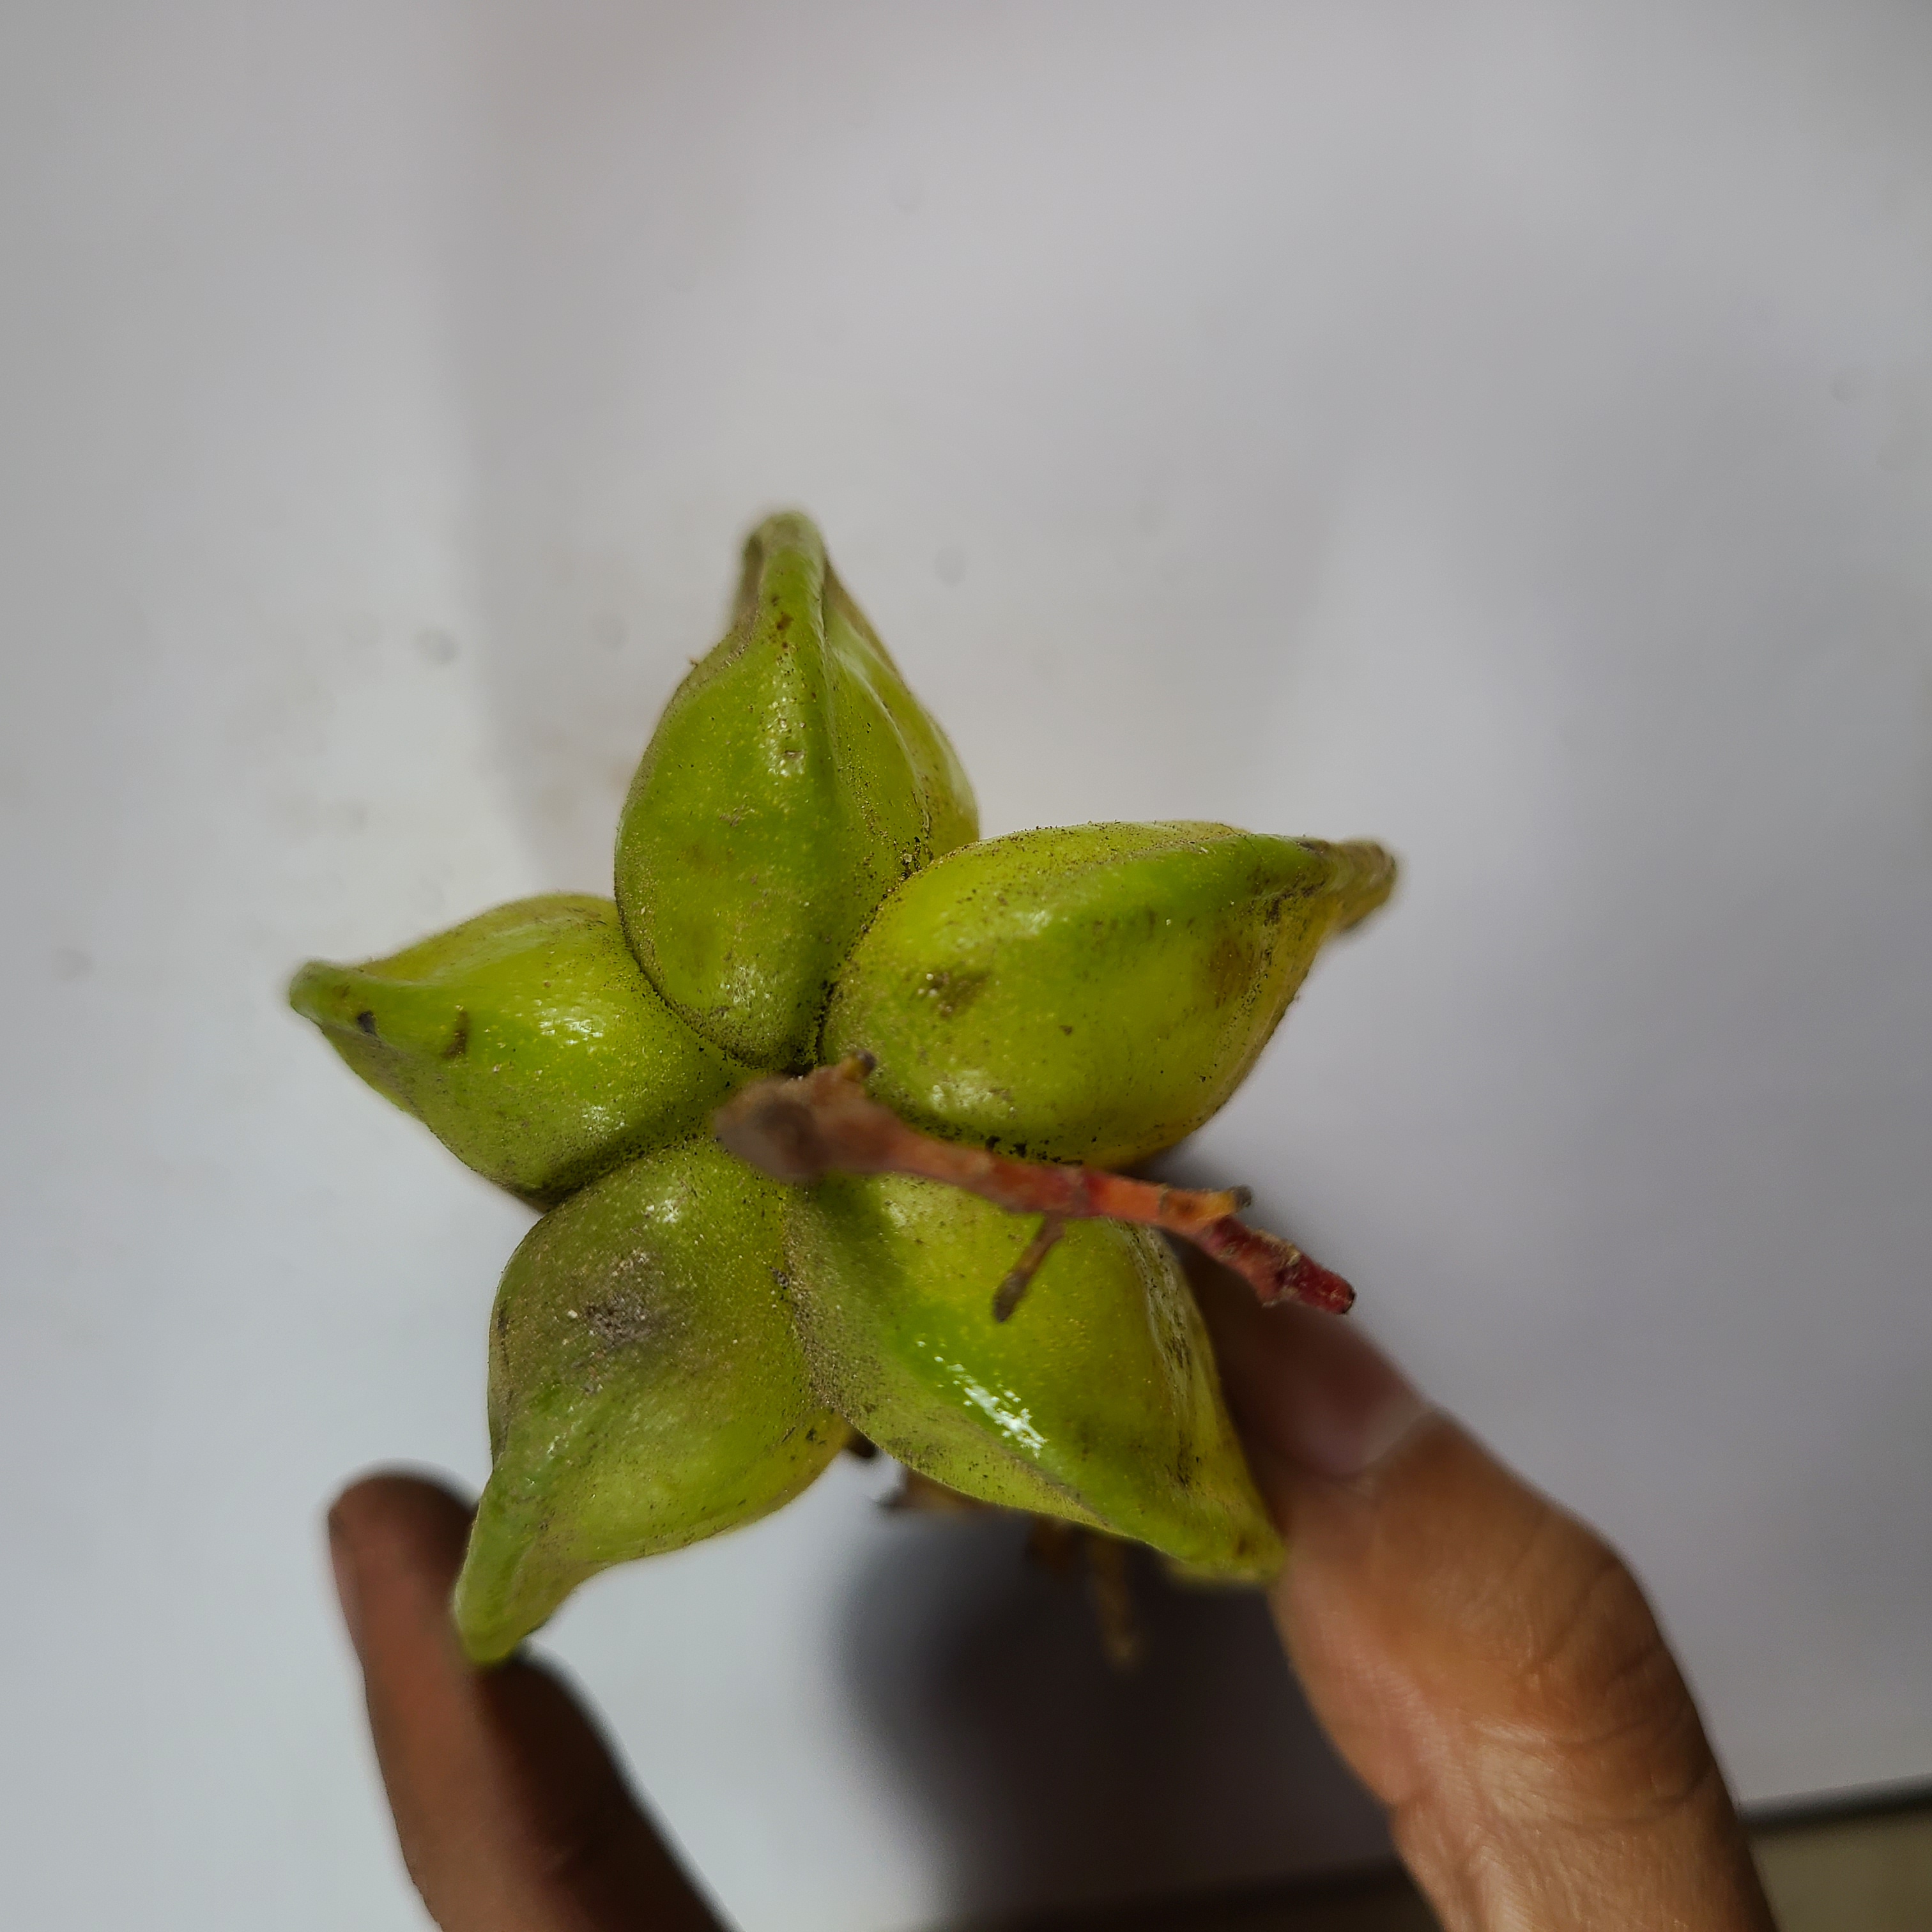
Label: Unhealthy Fruits